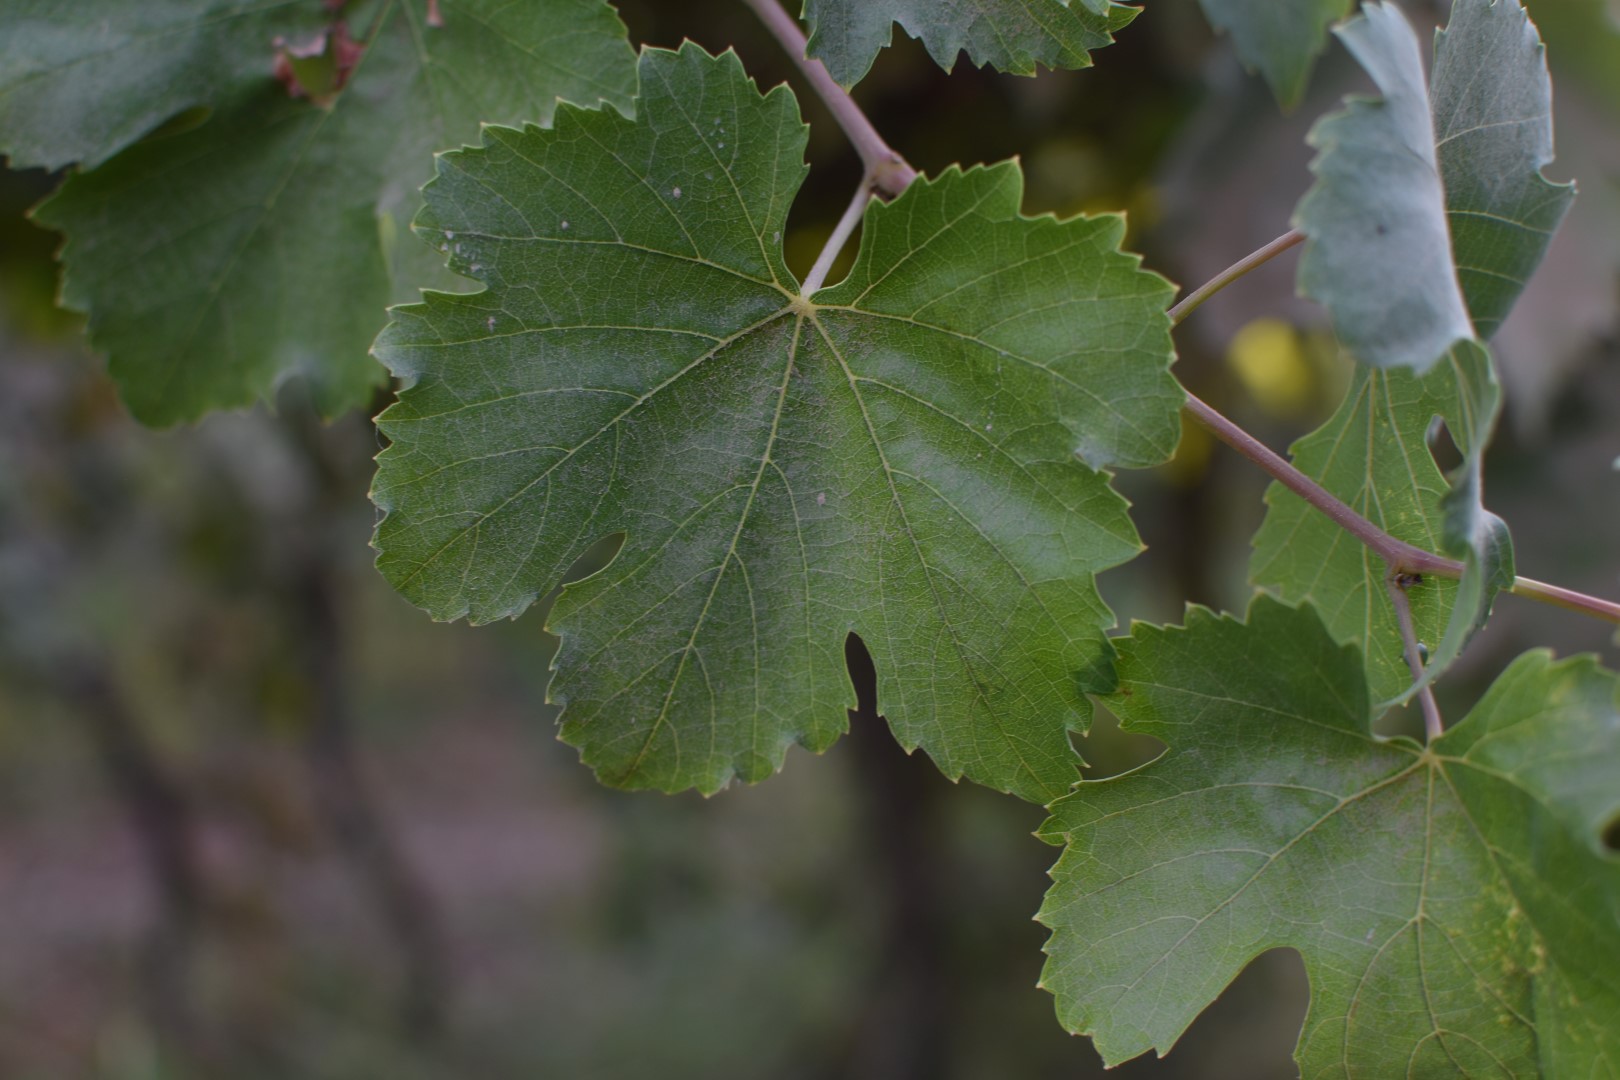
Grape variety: Thompson Seedless